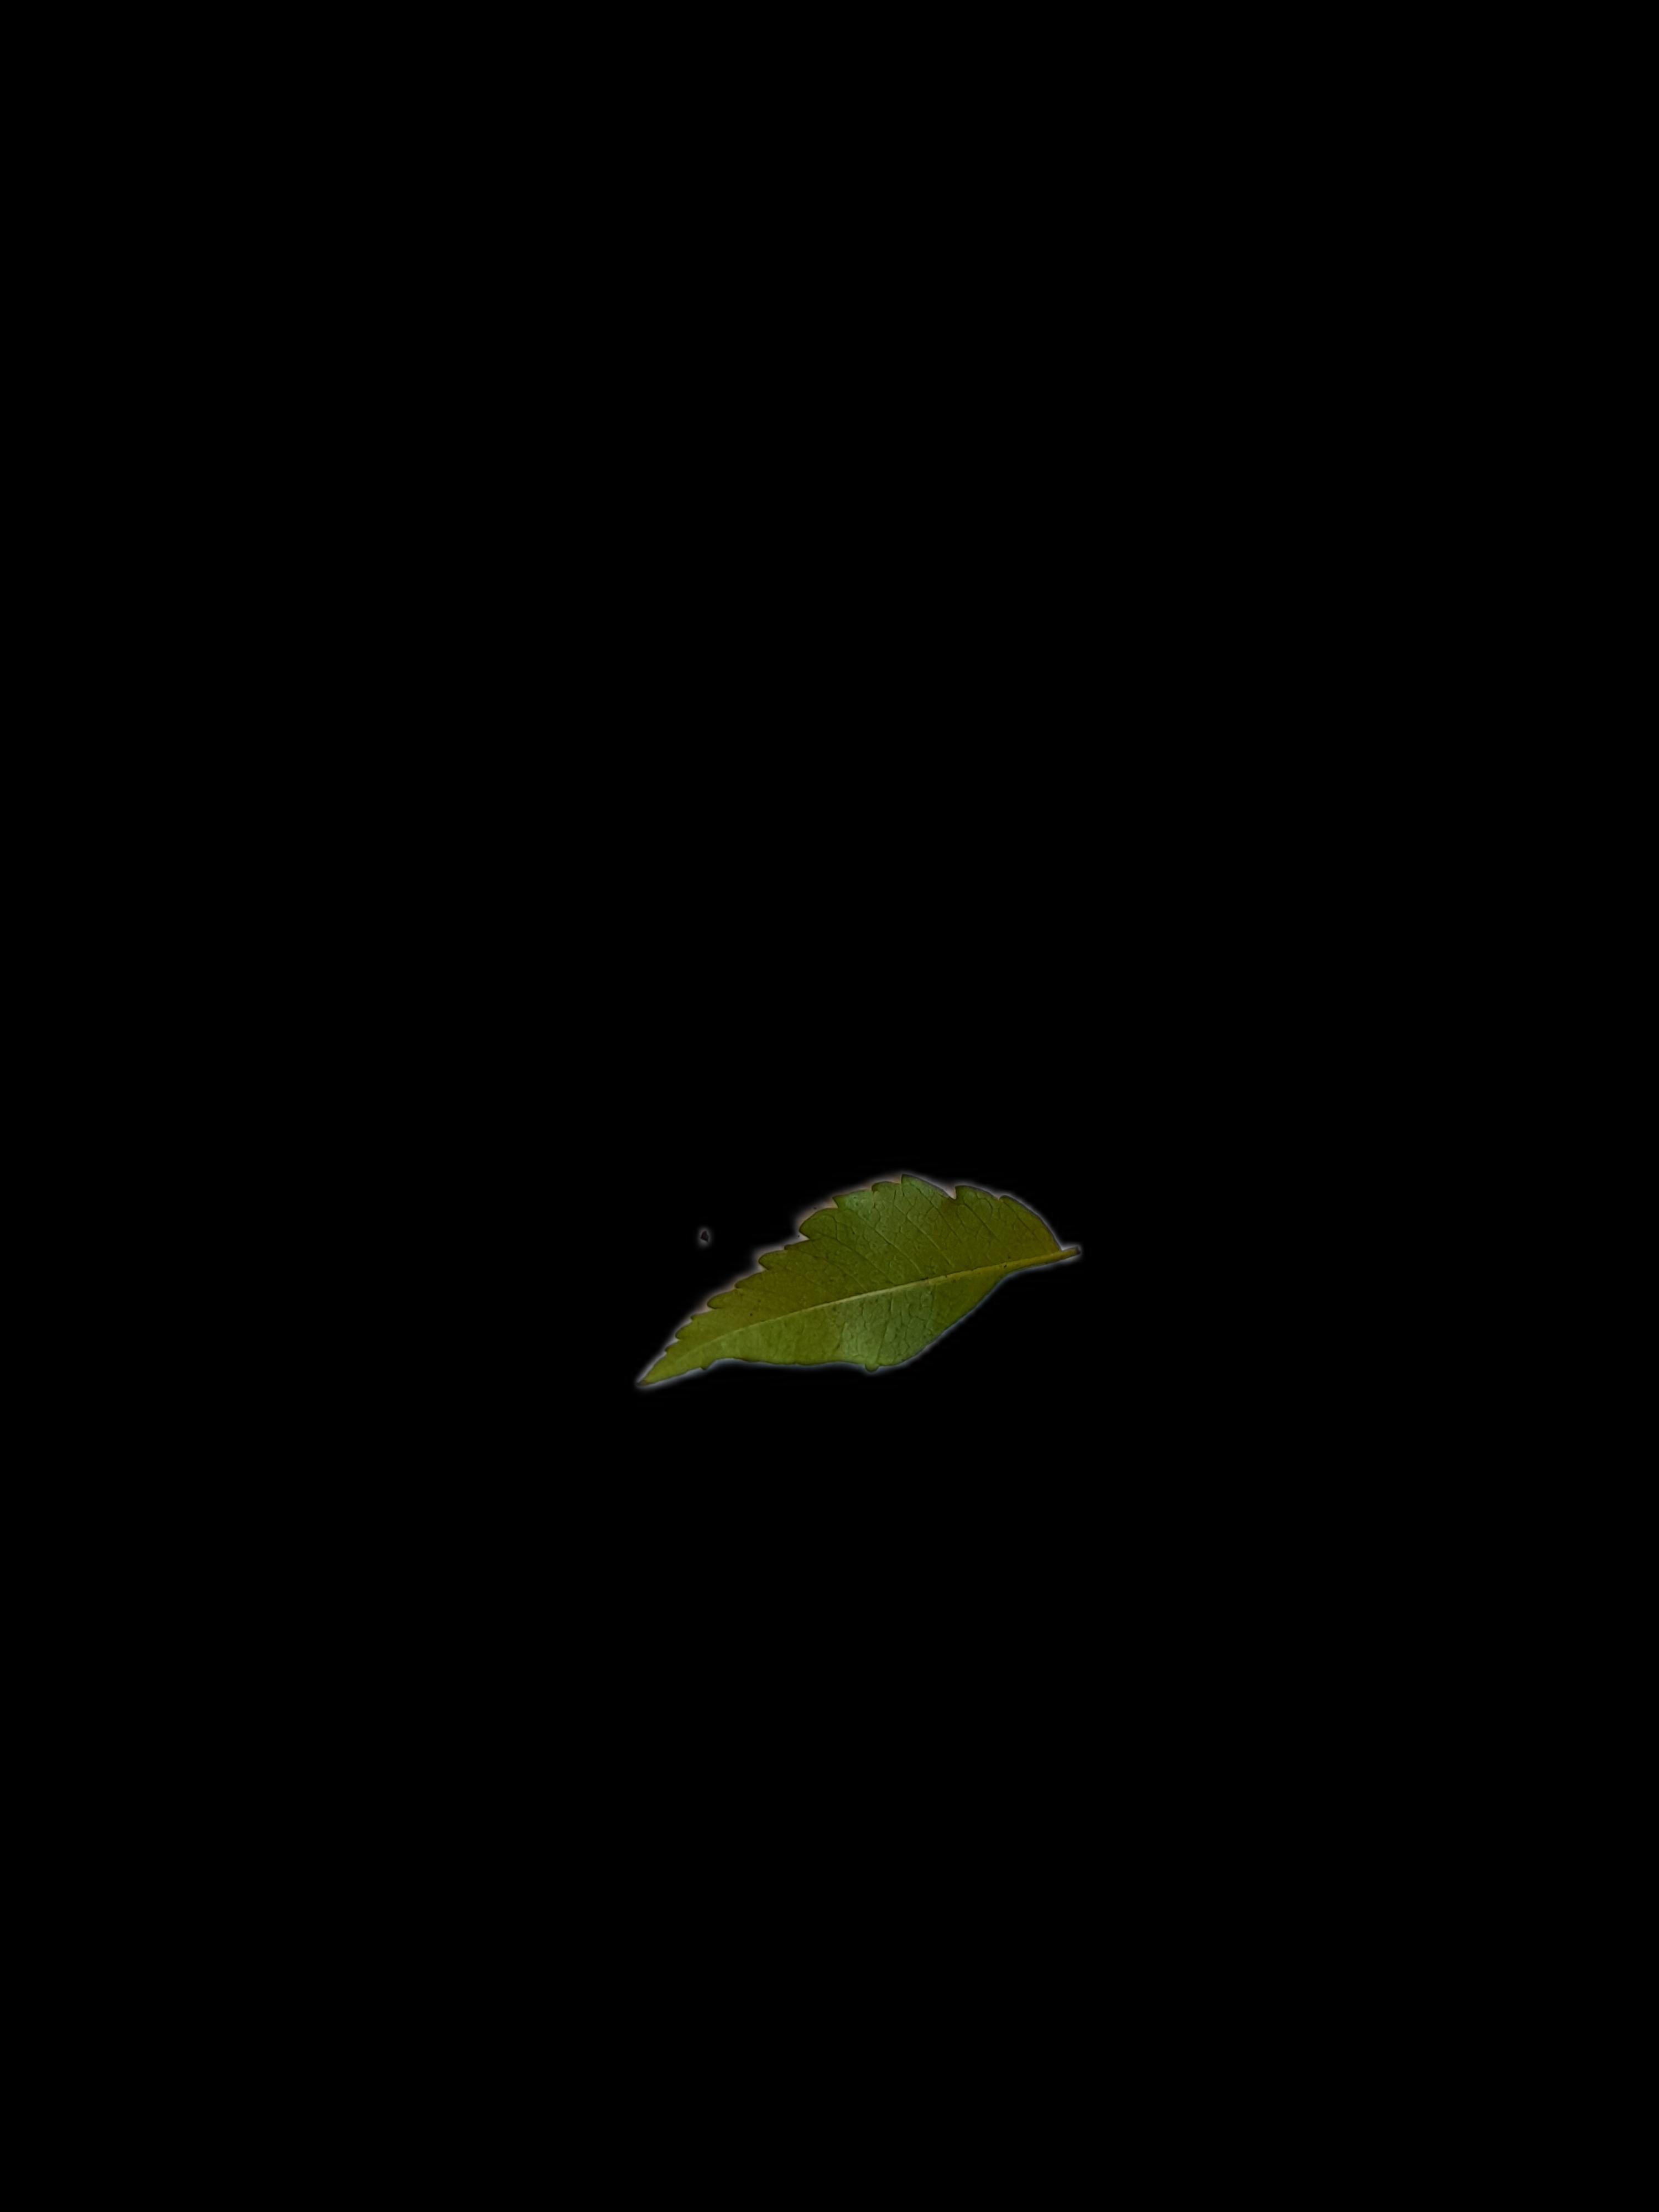
Plant: Neem